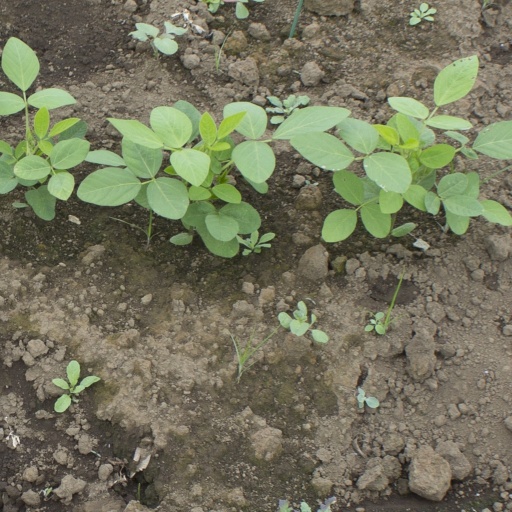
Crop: soybean